Taavi Tainio

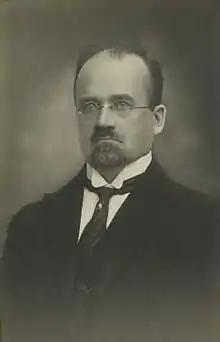
Taavi Tainio

David (Taavi) Tainio (25 June 1874, Keuruu - 17 March 1929) was a Finnish journalist and politician. He was a member of the Parliament of Finland from 1907 to 1909, from 1911 to 1913 and from 1922 until his death in 1929, representing the Social Democratic Party of Finland (SDP). He was the chairman of the SDP from 1903 to 1905 and party secretary from 1918 to 1926. He was imprisoned for a while in 1918 for having sided with the Reds during the Finnish Civil War.